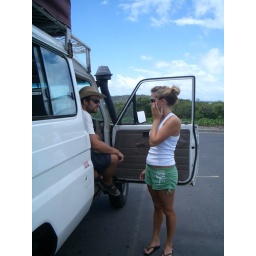
we were 9 persons in our car, we three austrians, one english, one french, three crazy canadian and one australian girls